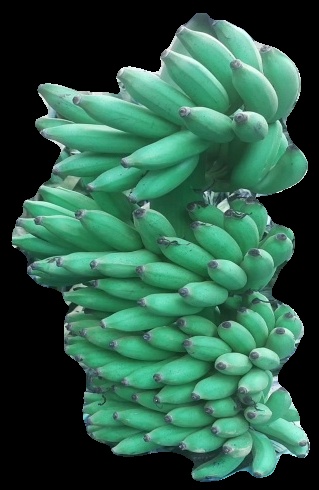
Variety: elakki-bale
Grade: grade1